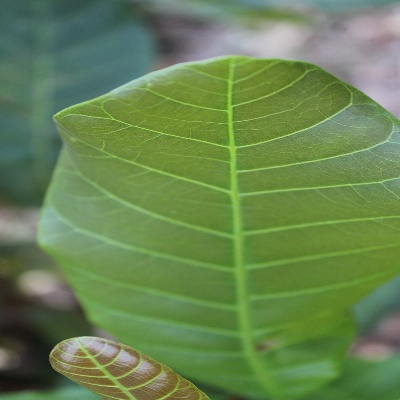
Crop: Cashew
Condition: healthy